Premio Lo Nuestro 2001

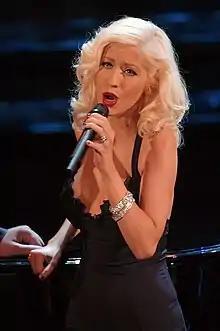
American singer Christina Aguilera "(pictured in 2006)" won the Lo Nuestro Award for Pop Female Artist of the Year.

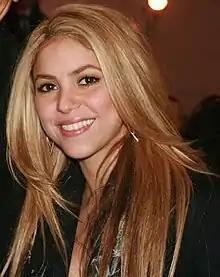
Colombian singer Shakira "(pictured in 2009)" was named Rock Artist of the Year.

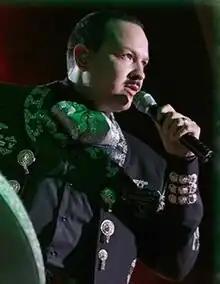
Singer-songwriter Pepe Aguilar "(pictured in 2006)" received the Male Regional/Mexican Artist of the Year Award.

Winners were announced before the live audience during the ceremony. Puerto Rican American band Son by Four were the most nominated performers and won their six nominations, including Pop and Tropical/Salsa Song of the Year for their single "A Puro Dolor". The song spent 20 weeks at number-one in the "Billboard" Top Latin Songs and is the longest-running single in the history of the chart with 61 weeks. Mexican singer Paulina Rubio was awarded for Pop Album of the Year with "Paulina", the best-selling Latin album in the United States in 2001. At the newly introduced rock categories, Colombian singer-songwriter Shakira won her two nominations, Artist and Album of the Year for "MTV Unplugged", which also won the Grammy Award for Best Latin Pop Album.